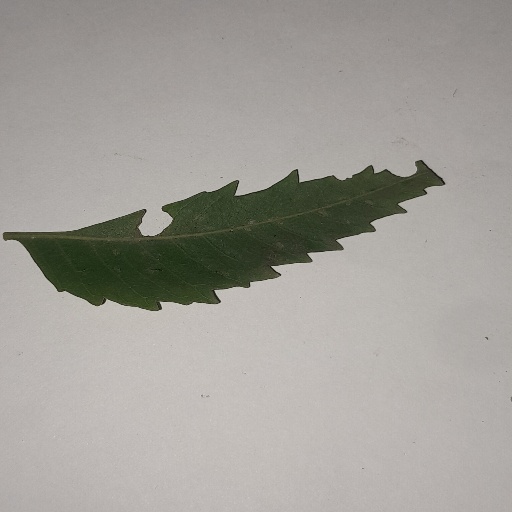
Species: Neem
Leaf condition: Shot Hole Leaf